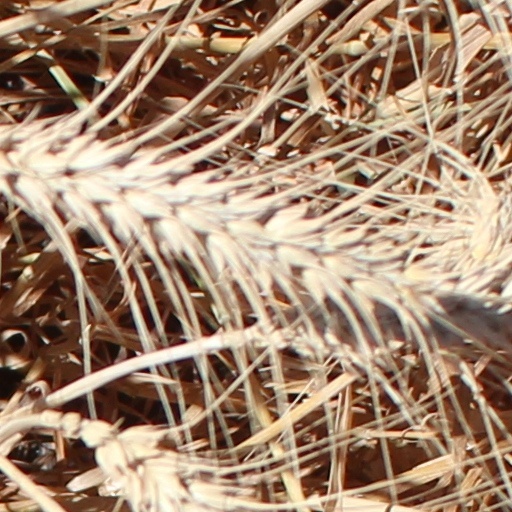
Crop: wheat